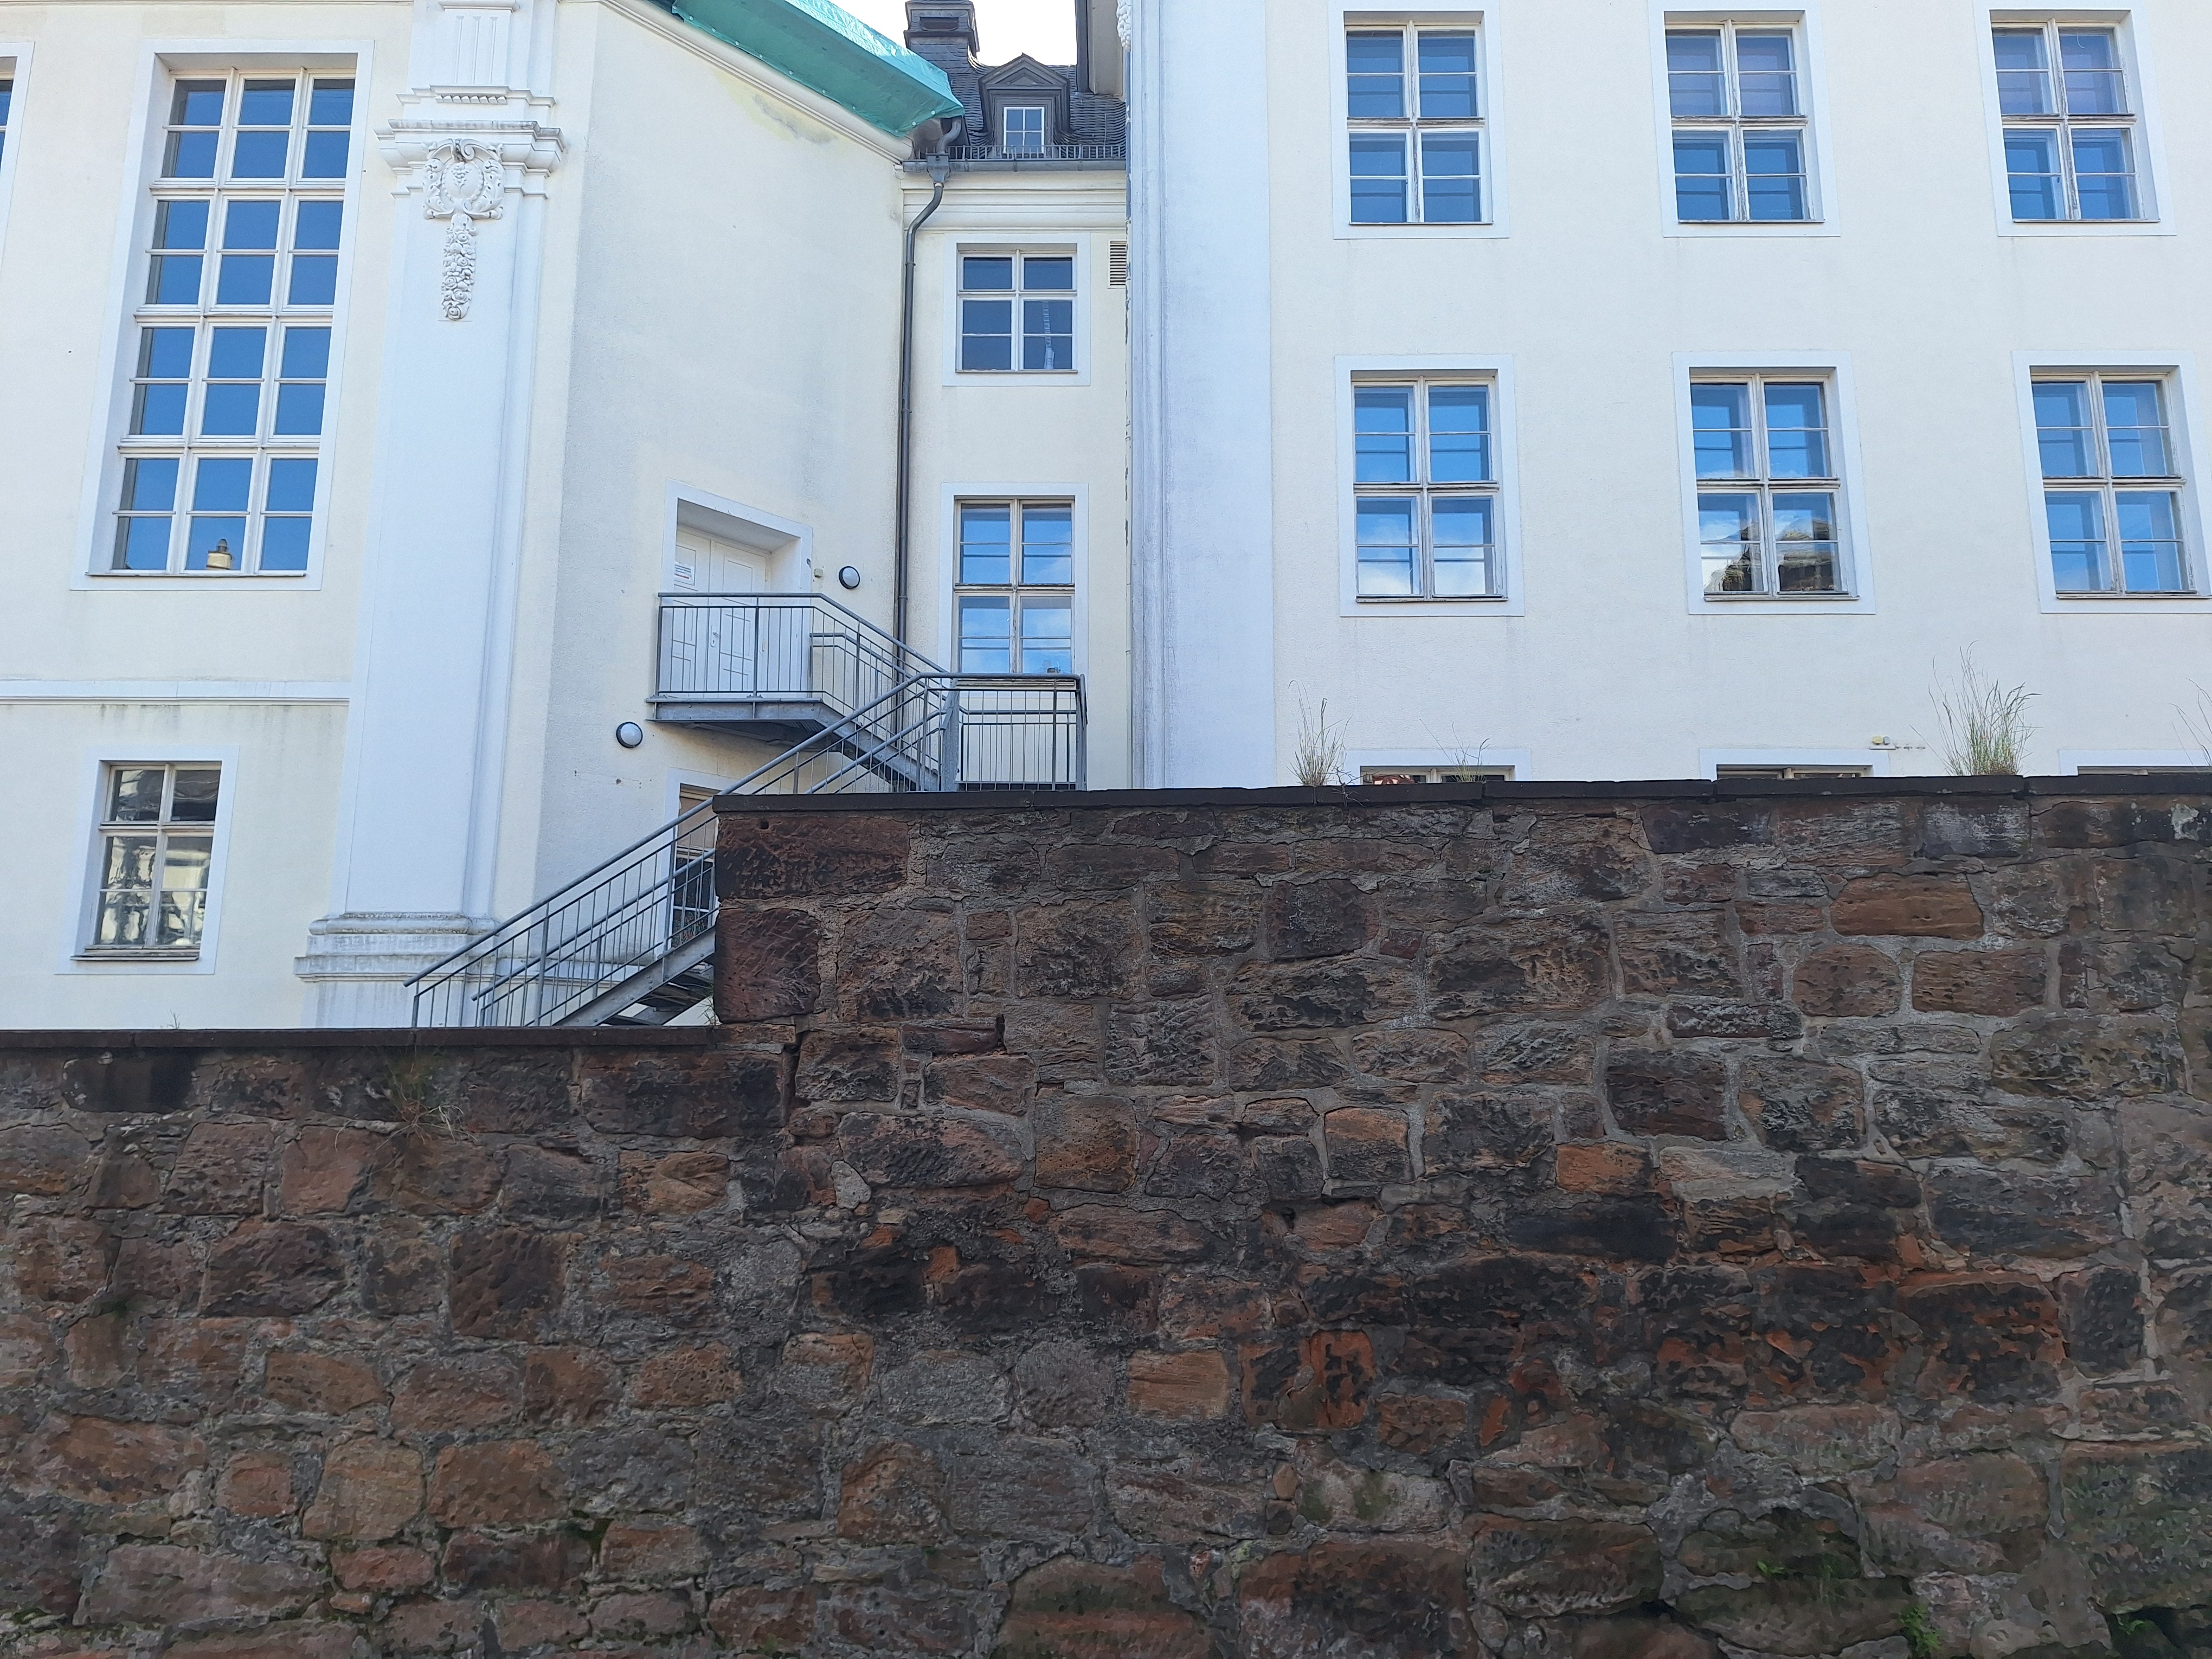
Building: Renthof 5